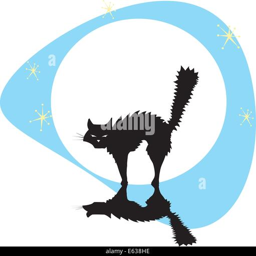
halloween black cat back lit by the full moon with stars